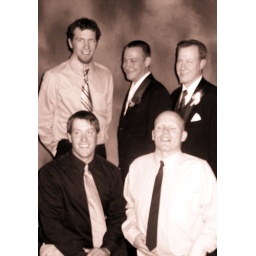
I turned this slightly fuzzy picture into a pretty good looking picture of the fire boys in black and white.